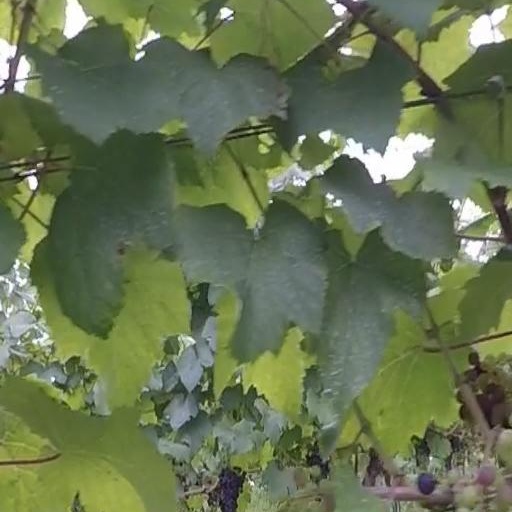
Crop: grape